Answer in natural language. Consider the 3D positions of the objects in the scene and not just the 2D positions in the image. Is the centerpoint of  Doorway (highlighted by a blue box) at a higher height than beautiful wall painting (highlighted by a green box)? Choose between the following options: yes or no
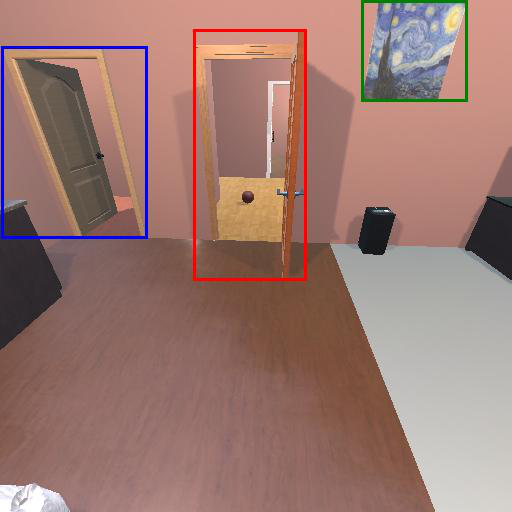
<answer>no</answer>